Stefano Camogli

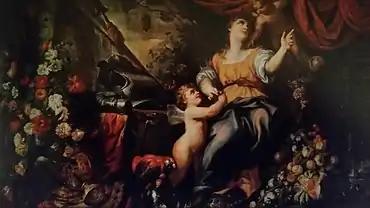
Allegory of peace and abundance

Genoa was at the time a thriving port city where a large number of potential patrons and collectors lived. There was a large colony of Flemish artists who resided in or passed through the city and relied on the network of established Flemish artists and traders to find patrons and commissions. These Flemish artists who included Anthony van Dyck had an important influence on the development of genre art in the city.